IMCA Modified

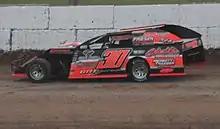
2016 champion Jordan Grabouski

IMCA Modified is the top modified division sanctioned by the International Motor Contest Association. The series began in 1979. It was designed to be a mid-level class between late models and hobby stocks. The first IMCA modified race was held at the Benton County, Iowa Speedway in 1979 on a 1/4 mile track.